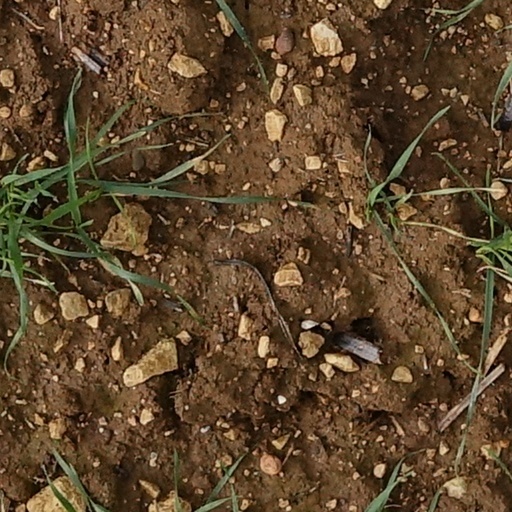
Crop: wheat